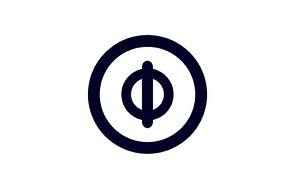
Nakatane est un bourg du district de Kumage, dans la préfecture de Kagoshima, au Japon. Il est situé sur l'île de Tanega.